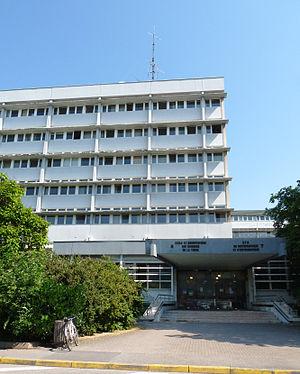
Ecole et observatoire des sciences de la terre (EOST)Strasbourg
L'École et observatoire des sciences de la Terre est l'une des 205 écoles d'ingénieurs françaises accréditées au 1ᵉʳ septembre 2019 à délivrer un diplôme d'ingénieur..